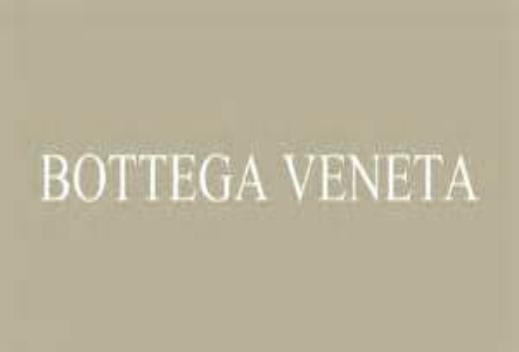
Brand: Bottega Veneta
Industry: Clothes